U.S. Route 50 in Kansas

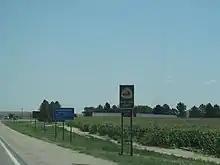
Santa Fe Trail sign along US-50

US-50 was established in Kansas by 1927, and at that time split into two branch routes. Branch routes were once common along the U.S. highway system but have always been discouraged. Branch routes that remain exist mostly in Kentucky and Tennessee. The US-50 split began in Garden City and ended near Baldwin City. In Garden City, the split began at Kansas Avenue and Main Street. US-50N continued east on Kansas Ave. and went through Jetmore, Larned, Great Bend, Lyons, McPherson and Baldwin City. US-50S ran along current US-50. The routes rejoined near what is now the intersection of US-56 and K-33.